Davíð Oddsson

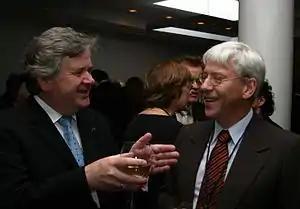
Davíð Oddsson with Professor Ragnar Árnason, a leading free market economist in Iceland, at a Mont Pelerin Society meeting in Iceland 20 August 2005

After the 2003 elections, Davíð Oddsson and the leader of his coalition partners, Halldór Ásgrímsson, Minister of Foreign Affairs, agreed that Davíð should remain prime minister until 15 September 2004, at which time Halldór would become prime minister, and that the Independence Party would, in exchange for relinquishing the Prime Minister's post, gain an additional ministry in the government from its partner.